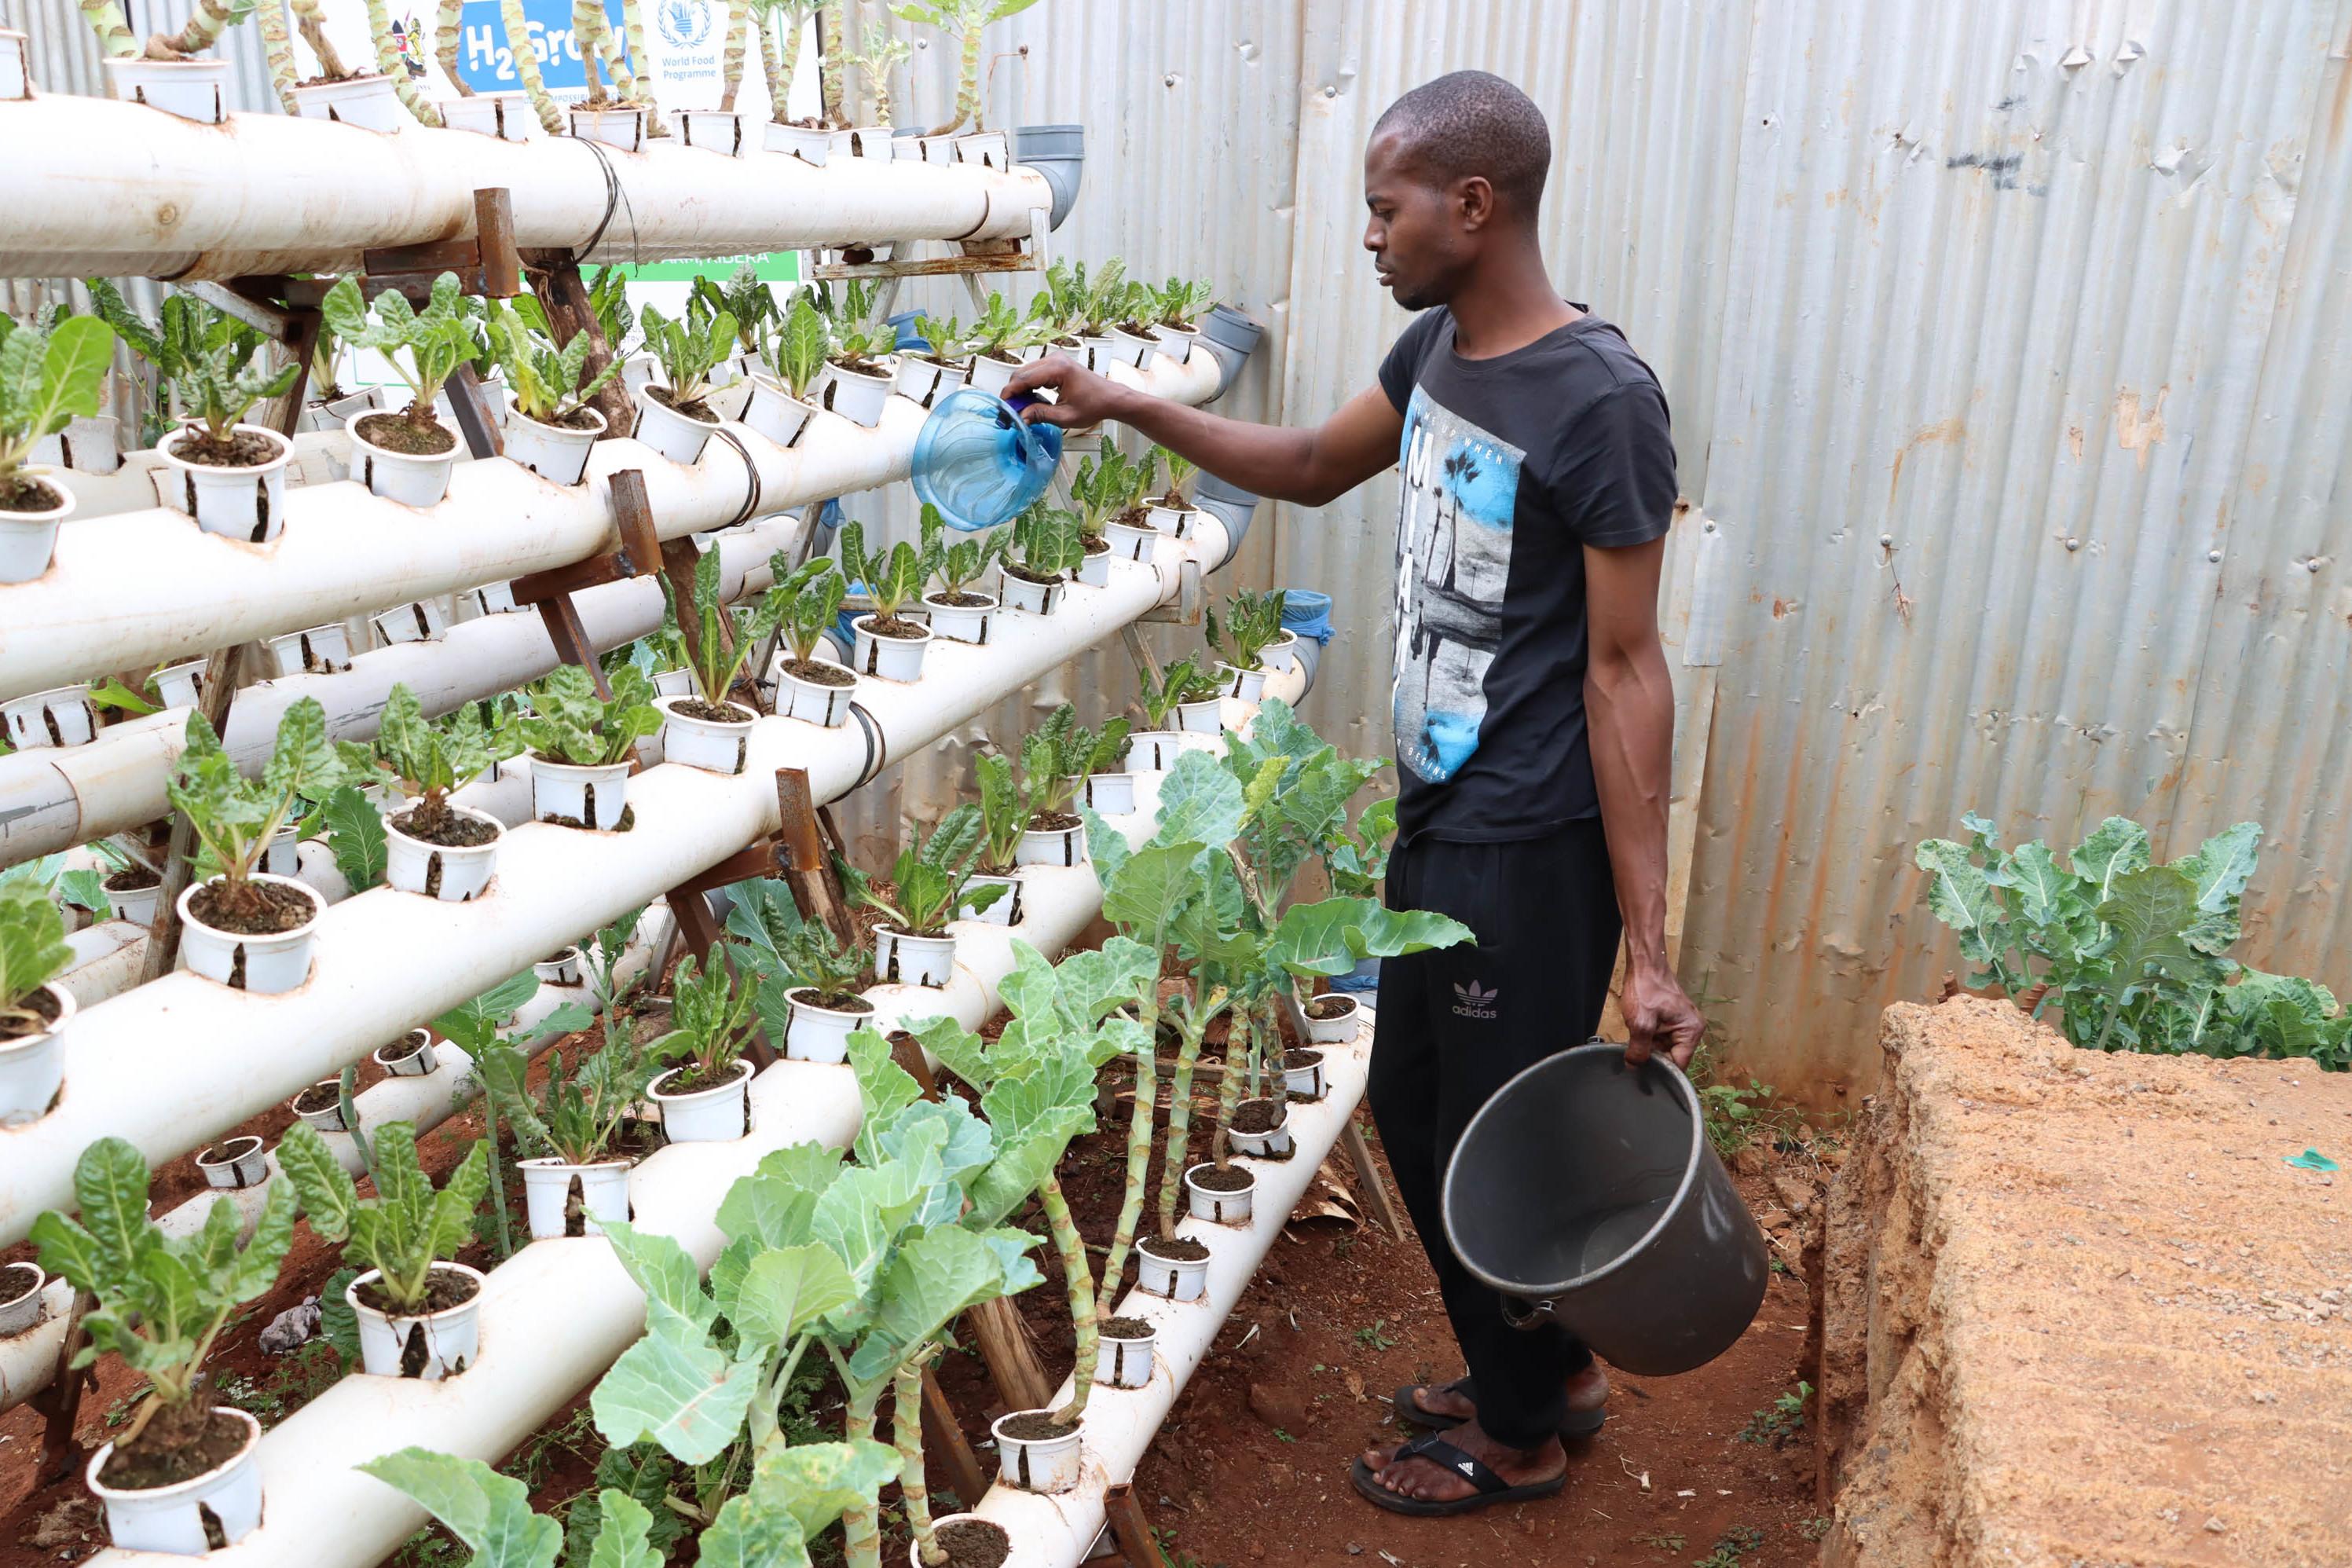
Mkulima anaimwagilia maji mimea iliyo pandwa kwenye mabomba meupe yaliyo pangwa kwa safu, mfumo huu hutumia maji kidogo ikilinganishwa na kilimo cha kawaida na inaweza kufaa kwenye maeneo yenye nafasi ndogo.